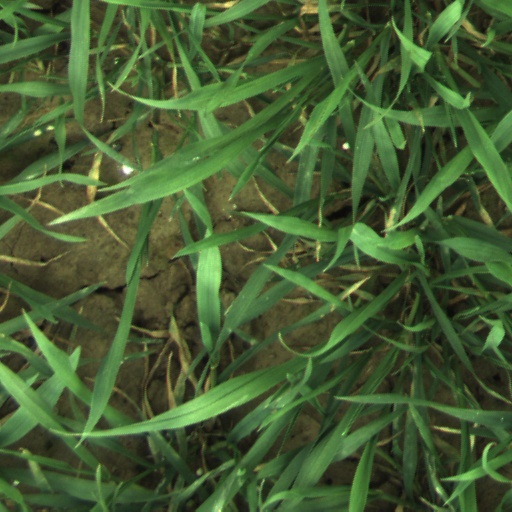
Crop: wheat